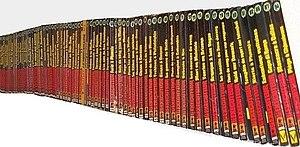
L'Exécuteur Mack Bolan, 1969 - 1980 (par Don Pendleton).
L'Exécuteur est le titre d'une série d'environ 600 romans policiers, dont le personnage principal est Mack Bolan. Le premier livre est paru en 1969. Les 38 premiers romans ont été écrits par Don Pendleton, créateur du personnage.